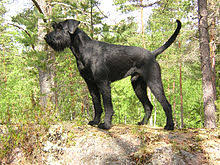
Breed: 232-n000089-giant_schnauzer